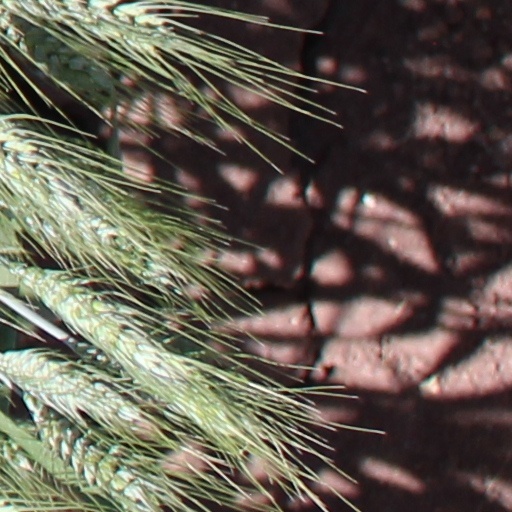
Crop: wheat